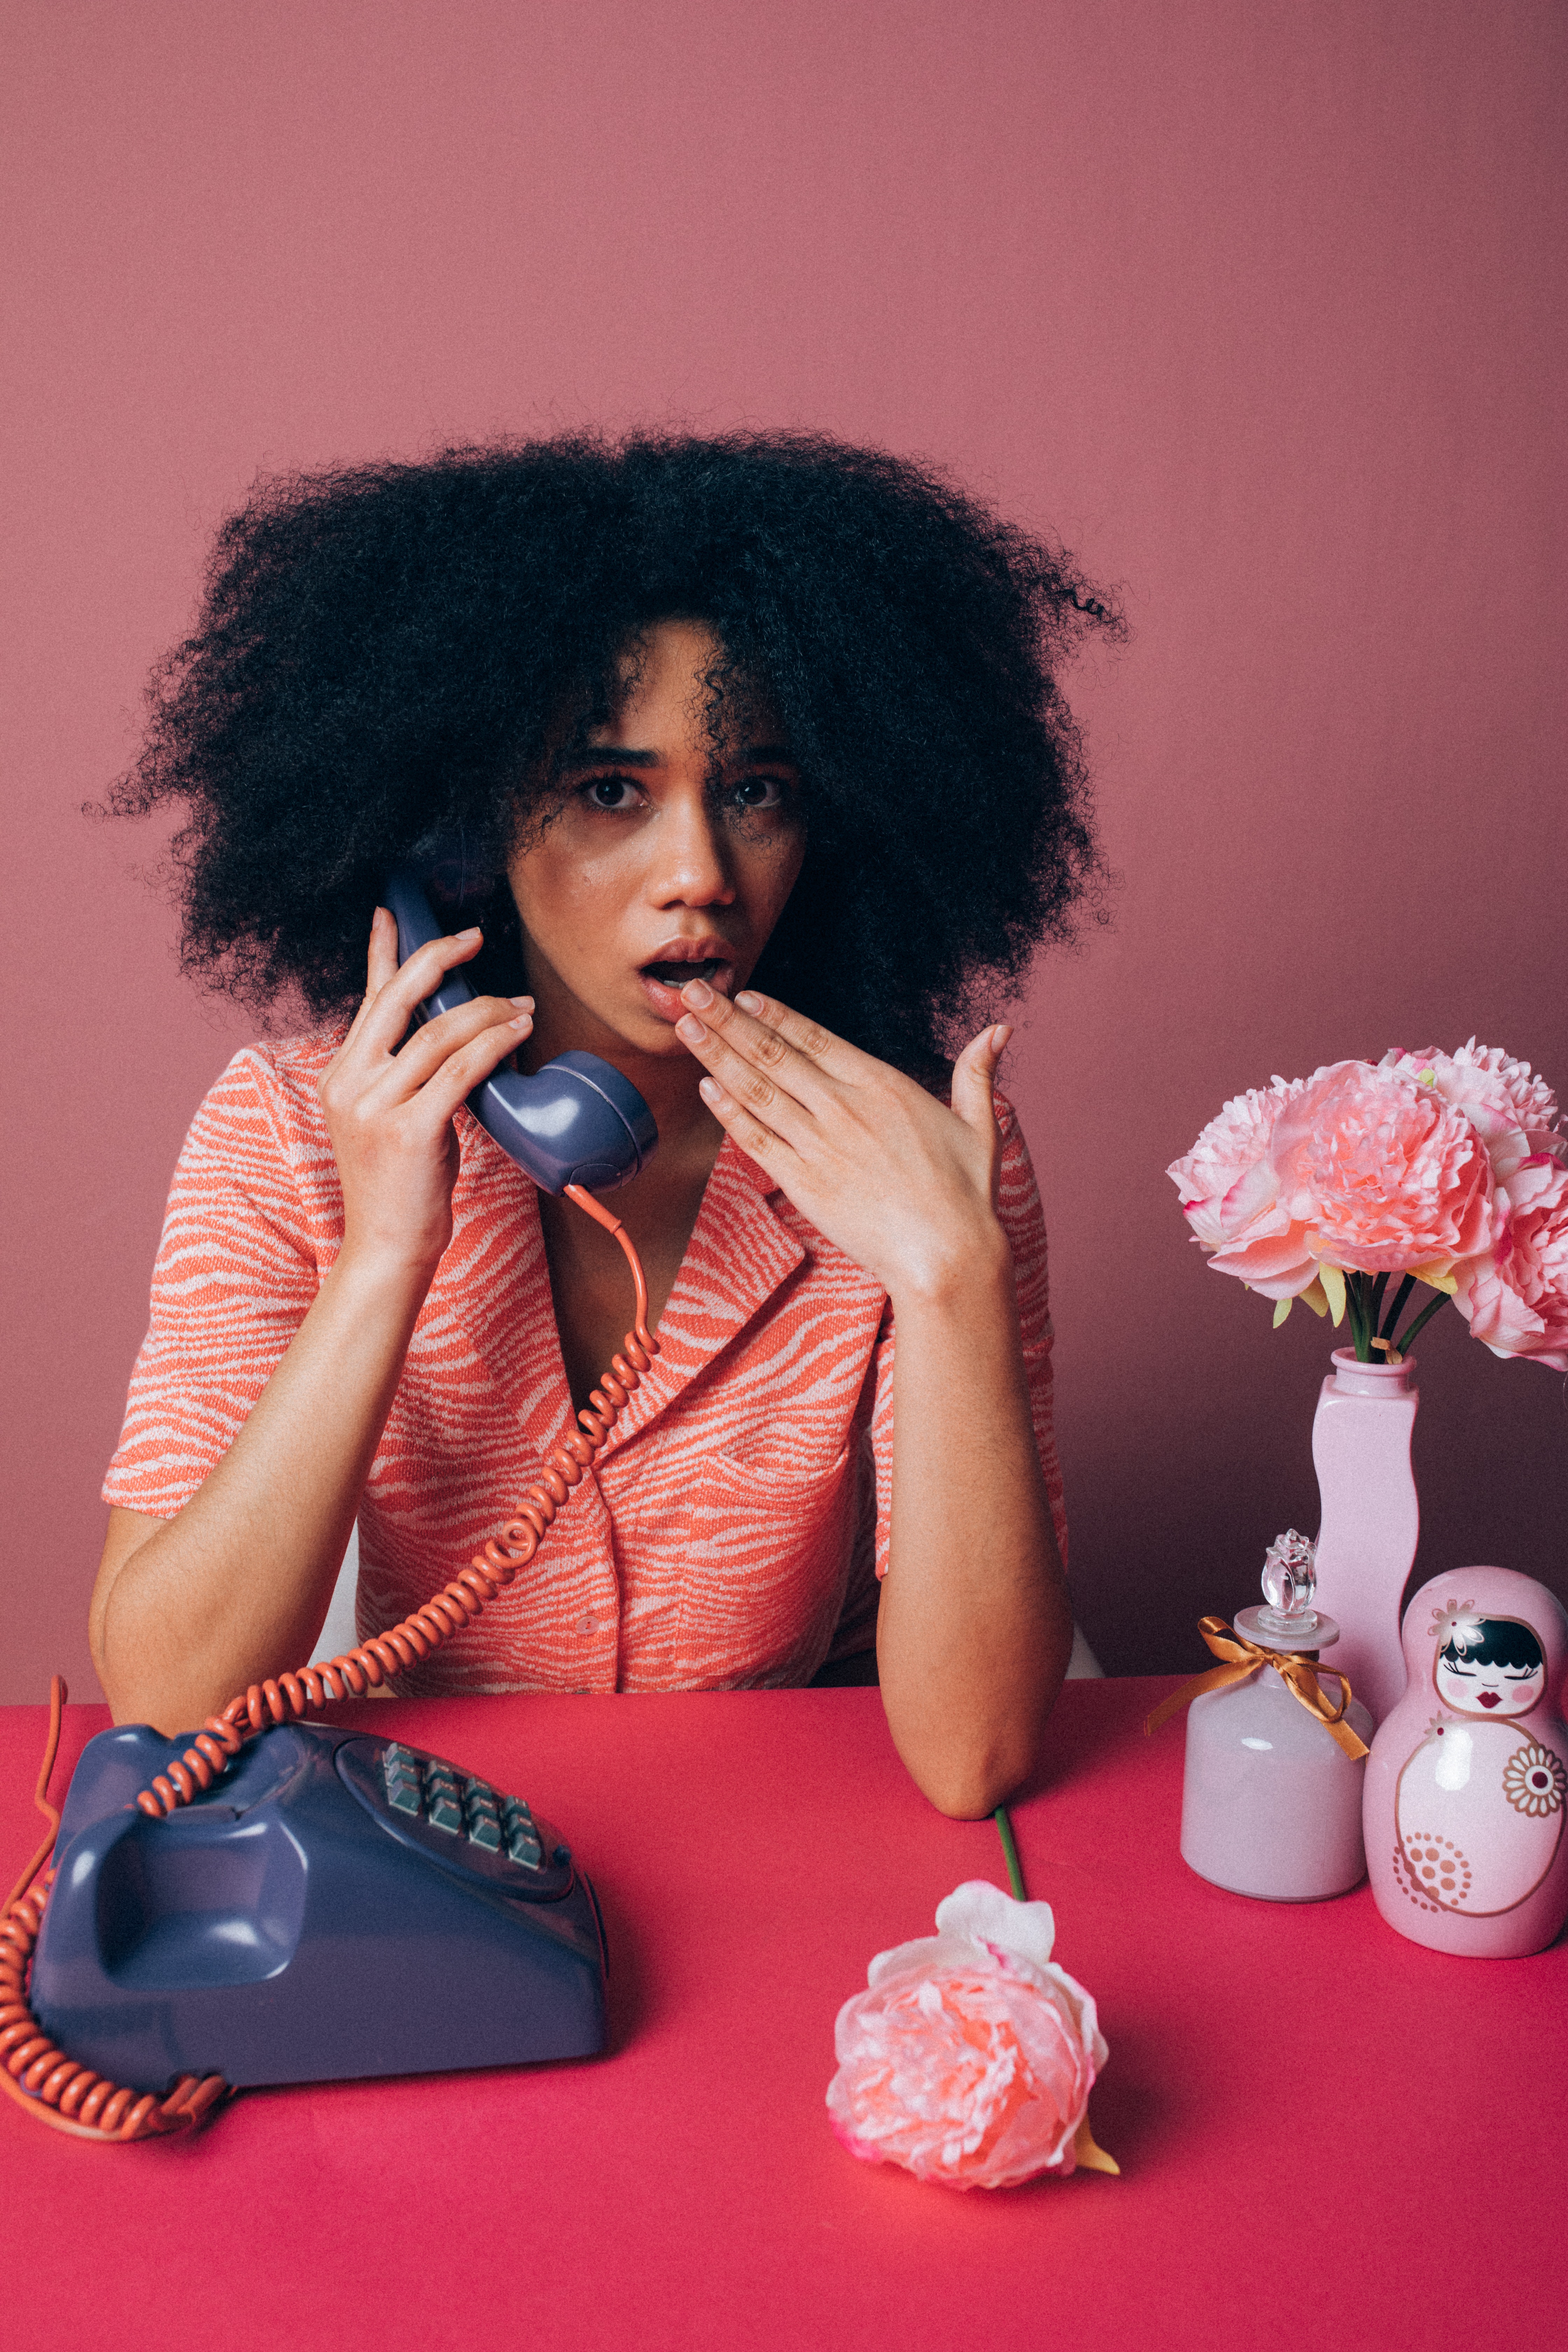
woman, hair, lip, microphone, afro, jheri curl, eyelash, plant, table, pink, happy, flower, black hair, wig, fashion design, petal, beauty, magenta, eyewear, fun, audio equipment, event, jewellery, performing arts, fashion accessory, entertainment, nail, flower arranging, peach, sitting, bracelet, singer, cut flowers, bag, fur, necklace, sweetness, child, Luggage and bags, floral design, music artist, photo shoot